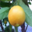
Label: orange